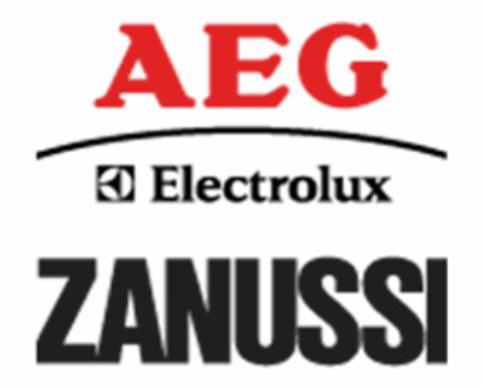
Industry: Electronic